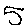
Label: 5